Tourism Holdings

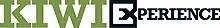

Tourism Operations: Owner and manager of the youth and backpacker orientated bus Kiwi Experience. THL also operates tours of Waitomo Glowworm Caves, Ruakuri Cave and Aranui Cave, as well as Black Water Rafting tours in New Zealand's Waitomo region.